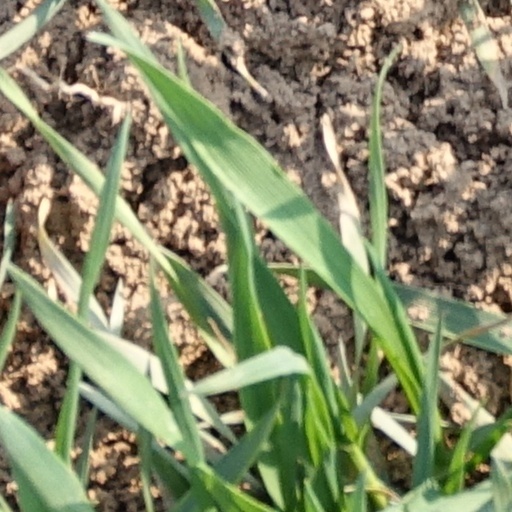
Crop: wheat